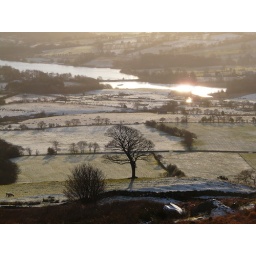
Yes,....  it's that photogenic tree again by the car park at the side of the Roaches...always worth pointing the camera at !